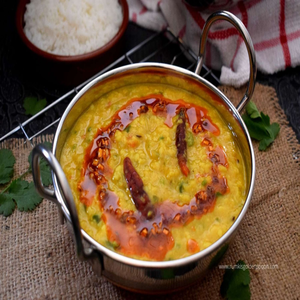
Dish: dal